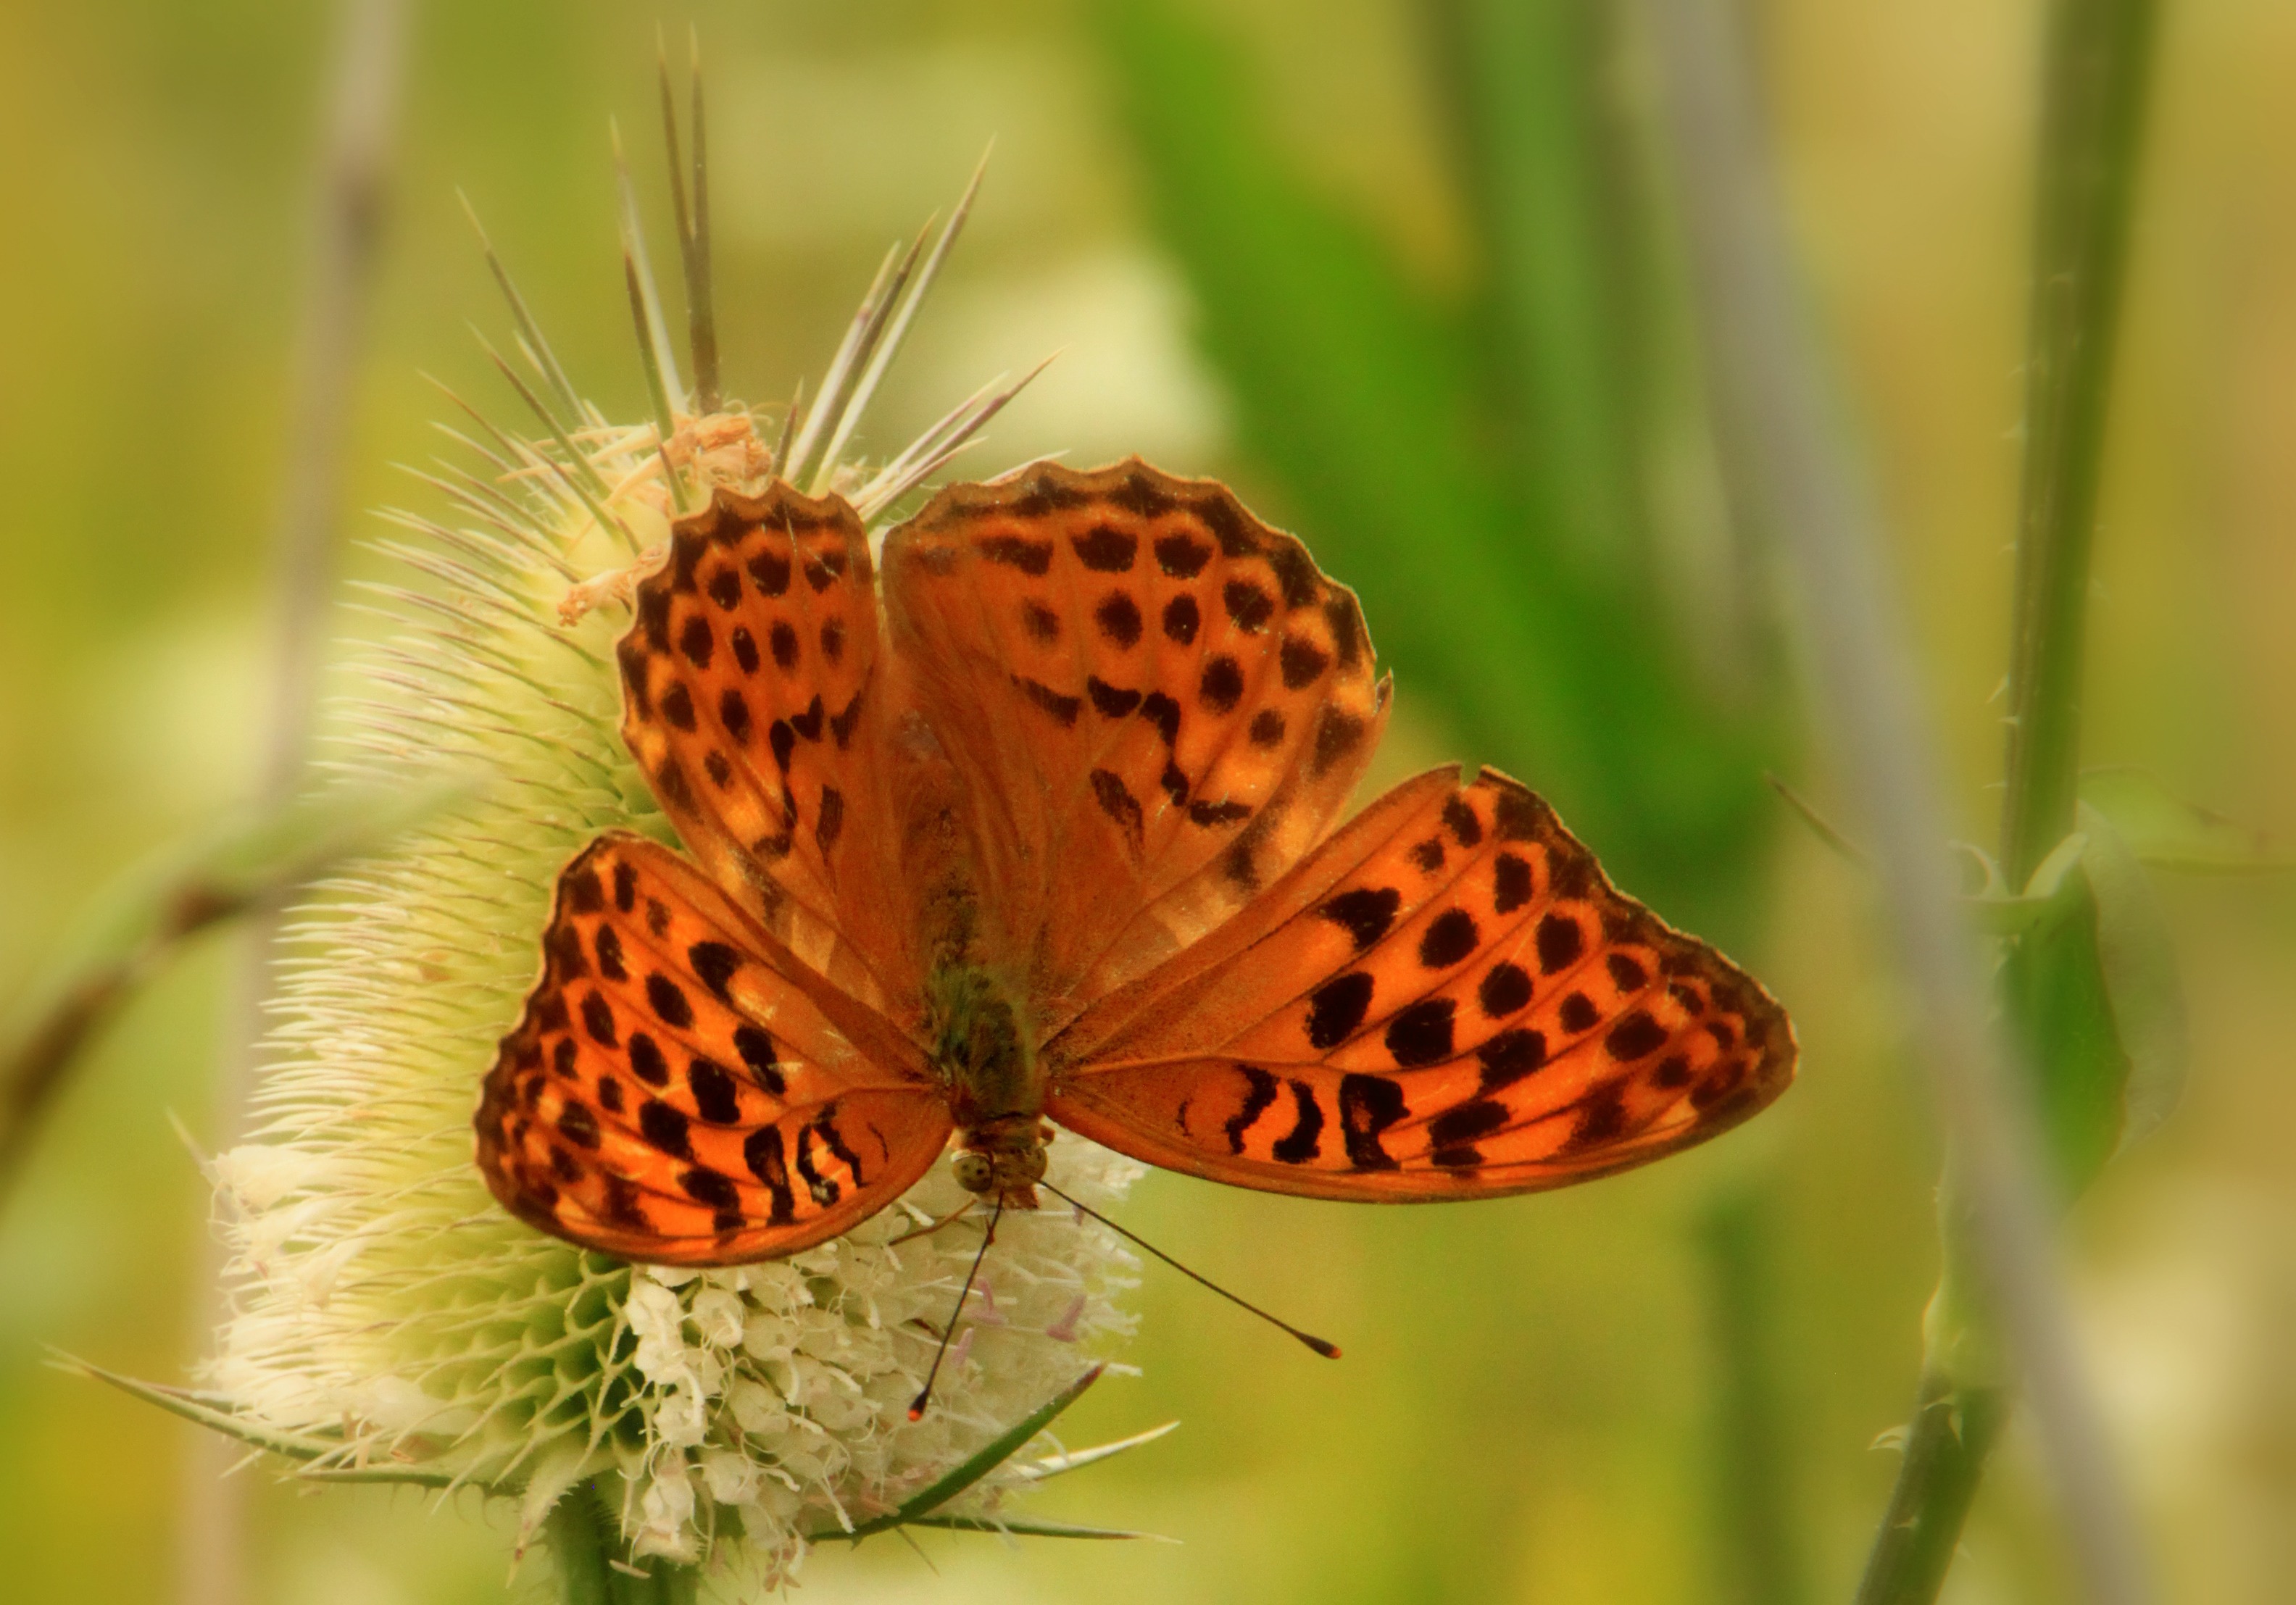
prairie, flower, summer, insect, brown, butterfly, black, fauna, invertebrate, close up, thistle, insects, dots, nectar, macro photography, arthropod, pollinator, moths and butterflies, lycaenid, brush footed butterfly, colias